Shreyas Royal

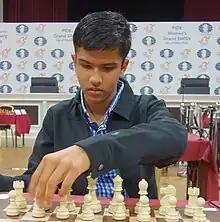
Royal in 2023

Shreyas Royal (born 9 January 2009) is an English chess grandmaster. A chess prodigy, he became a grandmaster at the age of 15 years and 7 months, making him the youngest British player to achieve the title.